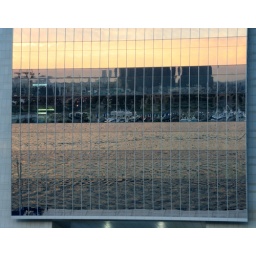
Amazing reflections in the glass of the office building overlooking Dubai Creek.